Jovan Jovanović Zmaj Gymnasium

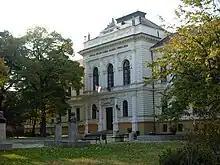
Gymnasium building before the 2016 renovations.

After the democratic changes on 5 October 2000, the development of the school went into two directions: not only did the school become the leader in introducing innovations and higher standards in secondary education but it also returned to its traditions. There are six departments at school today: natural sciences department, bilingual department, department for mathematically gifted students, department for gifted students in area of computers, department for gifted students in area of physics and general-sports department. Since 2007 there have been experimental classes of the last two primary school grades (7th and 8th grade). The first official class of 7th and 8th grade is class of 2001 (it officially started in 2016). The school is equipped with three modern IT study rooms and specialized rooms for mathematics, physics, chemistry and biology with the laboratories, school library with 30 000 books, stateroom and gym. There are extracurricular activities like choir and orchestra, French drama group, reciting group, eco club, debate club, editorial staff of the school newspaper ""Skamija"" (founded in 1972), linguistic workshop, psychology workshop, chemistry and biology workshop, art workshop and IT and robotics workshop. For years the cultural exchange of teachers and students has been realized with a High School from Slaný (Czech Republic), and from this year the same form of exchange will start with the High School from Moscow called ""Elada"".